Gabriela, Clove and Cinnamon

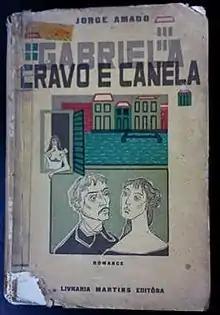
First edition; cover art by Clóvis Graciano

Gabriela, Clove and Cinnamon is a Brazilian modernist novel by Jorge Amado, originally published in 1958 and later published in English in 1962. It is widely considered one of Amado's finest works. A film adaptation, "Gabriela", was released in 1983.